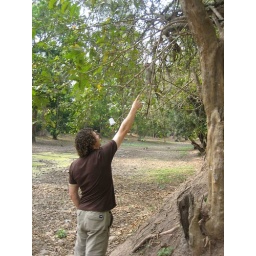
There was a whole monkey family in this tree as we walked by. The babies were so cute.